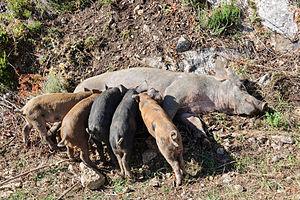
Truie (Sus scrofa domesticus ♀) allaitant ses porcelets en plein air en Corse-du-Sud
Le porc corse est une race porcine française originaire de Corse. En langue corse, il porte le nom de Porcu nustrale.